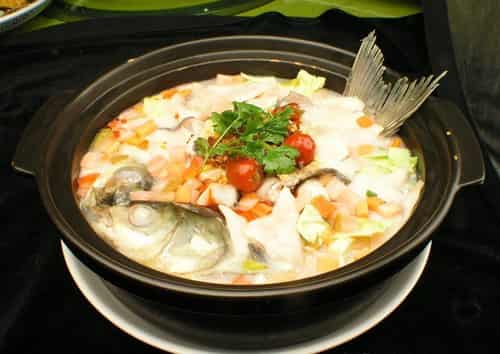
Label: trash